Arab world

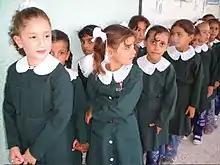
Palestinian schoolgirls in Gaza lining up for class, 2009

Different forms of government are represented in the Arab World: Some of the countries are monarchies: Bahrain, Jordan, Kuwait, Morocco, Oman, Qatar, Saudi Arabia and the United Arab Emirates. The other Arab countries are all republics. With the exception of Lebanon, Tunisia, Iraq, Palestine, and recently Mauritania, democratic elections throughout the Arab World are generally viewed as compromised, due to outright vote rigging, intimidation of opposition parties, and severe restraints on civil liberties and political dissent.